Leo Williams (musician)

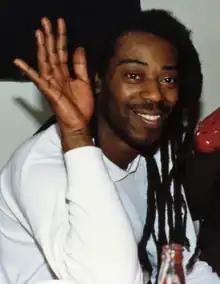
Williams during his stint with Big Audio Dynamite in San Francisco, 1987

Leo Williams (born 24 July 1959), also known as E-Zee Kill, is an English-Jamaican bassist residing in the United Kingdom.